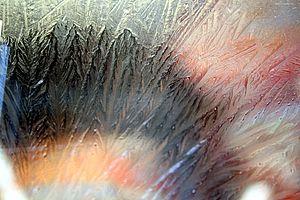
Le point de givrage, connu également comme la température du point givrage ou le point de gelée, est une donnée météorologique calculée à partir de l'humidité, la pression et la température. Le point de givrage de l'air est la température à laquelle, tout en gardant inchangées les conditions barométriques courantes, l'air devient saturé de vapeur d'eau par rapport à la glace. Le point de givrage est donc l'équivalent du point de rosée pour la condensation de la vapeur d'eau directement en cristaux de glace et non en micro-gouttelettes. C'est le phénomène de déposition, qui survient lorsque le point de givre est atteint, qui crée la gelée blanche.